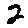
Label: 2